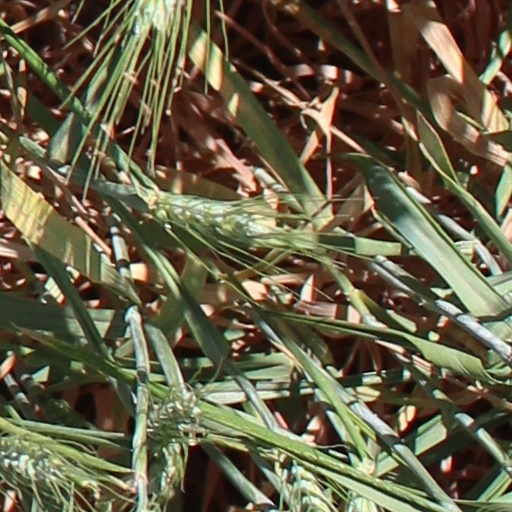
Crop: wheat